Bangkok Post

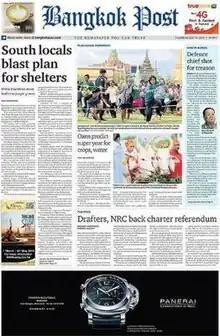
The front page of the "Bangkok Post" 14 May 2015

The Bangkok Post is an English-language daily newspaper published in Bangkok, Thailand. It is published in broadsheet and digital formats. The first issue was sold on 1 August 1946. It had four pages and cost one baht, a considerable amount at the time when a baht was a paper note. It is Thailand's oldest newspaper still in publication. The daily circulation of the "Bangkok Post" is 110,000, 80 percent of which is distributed in Bangkok and the remainder nationwide. It is considered a newspaper of record for Thailand.